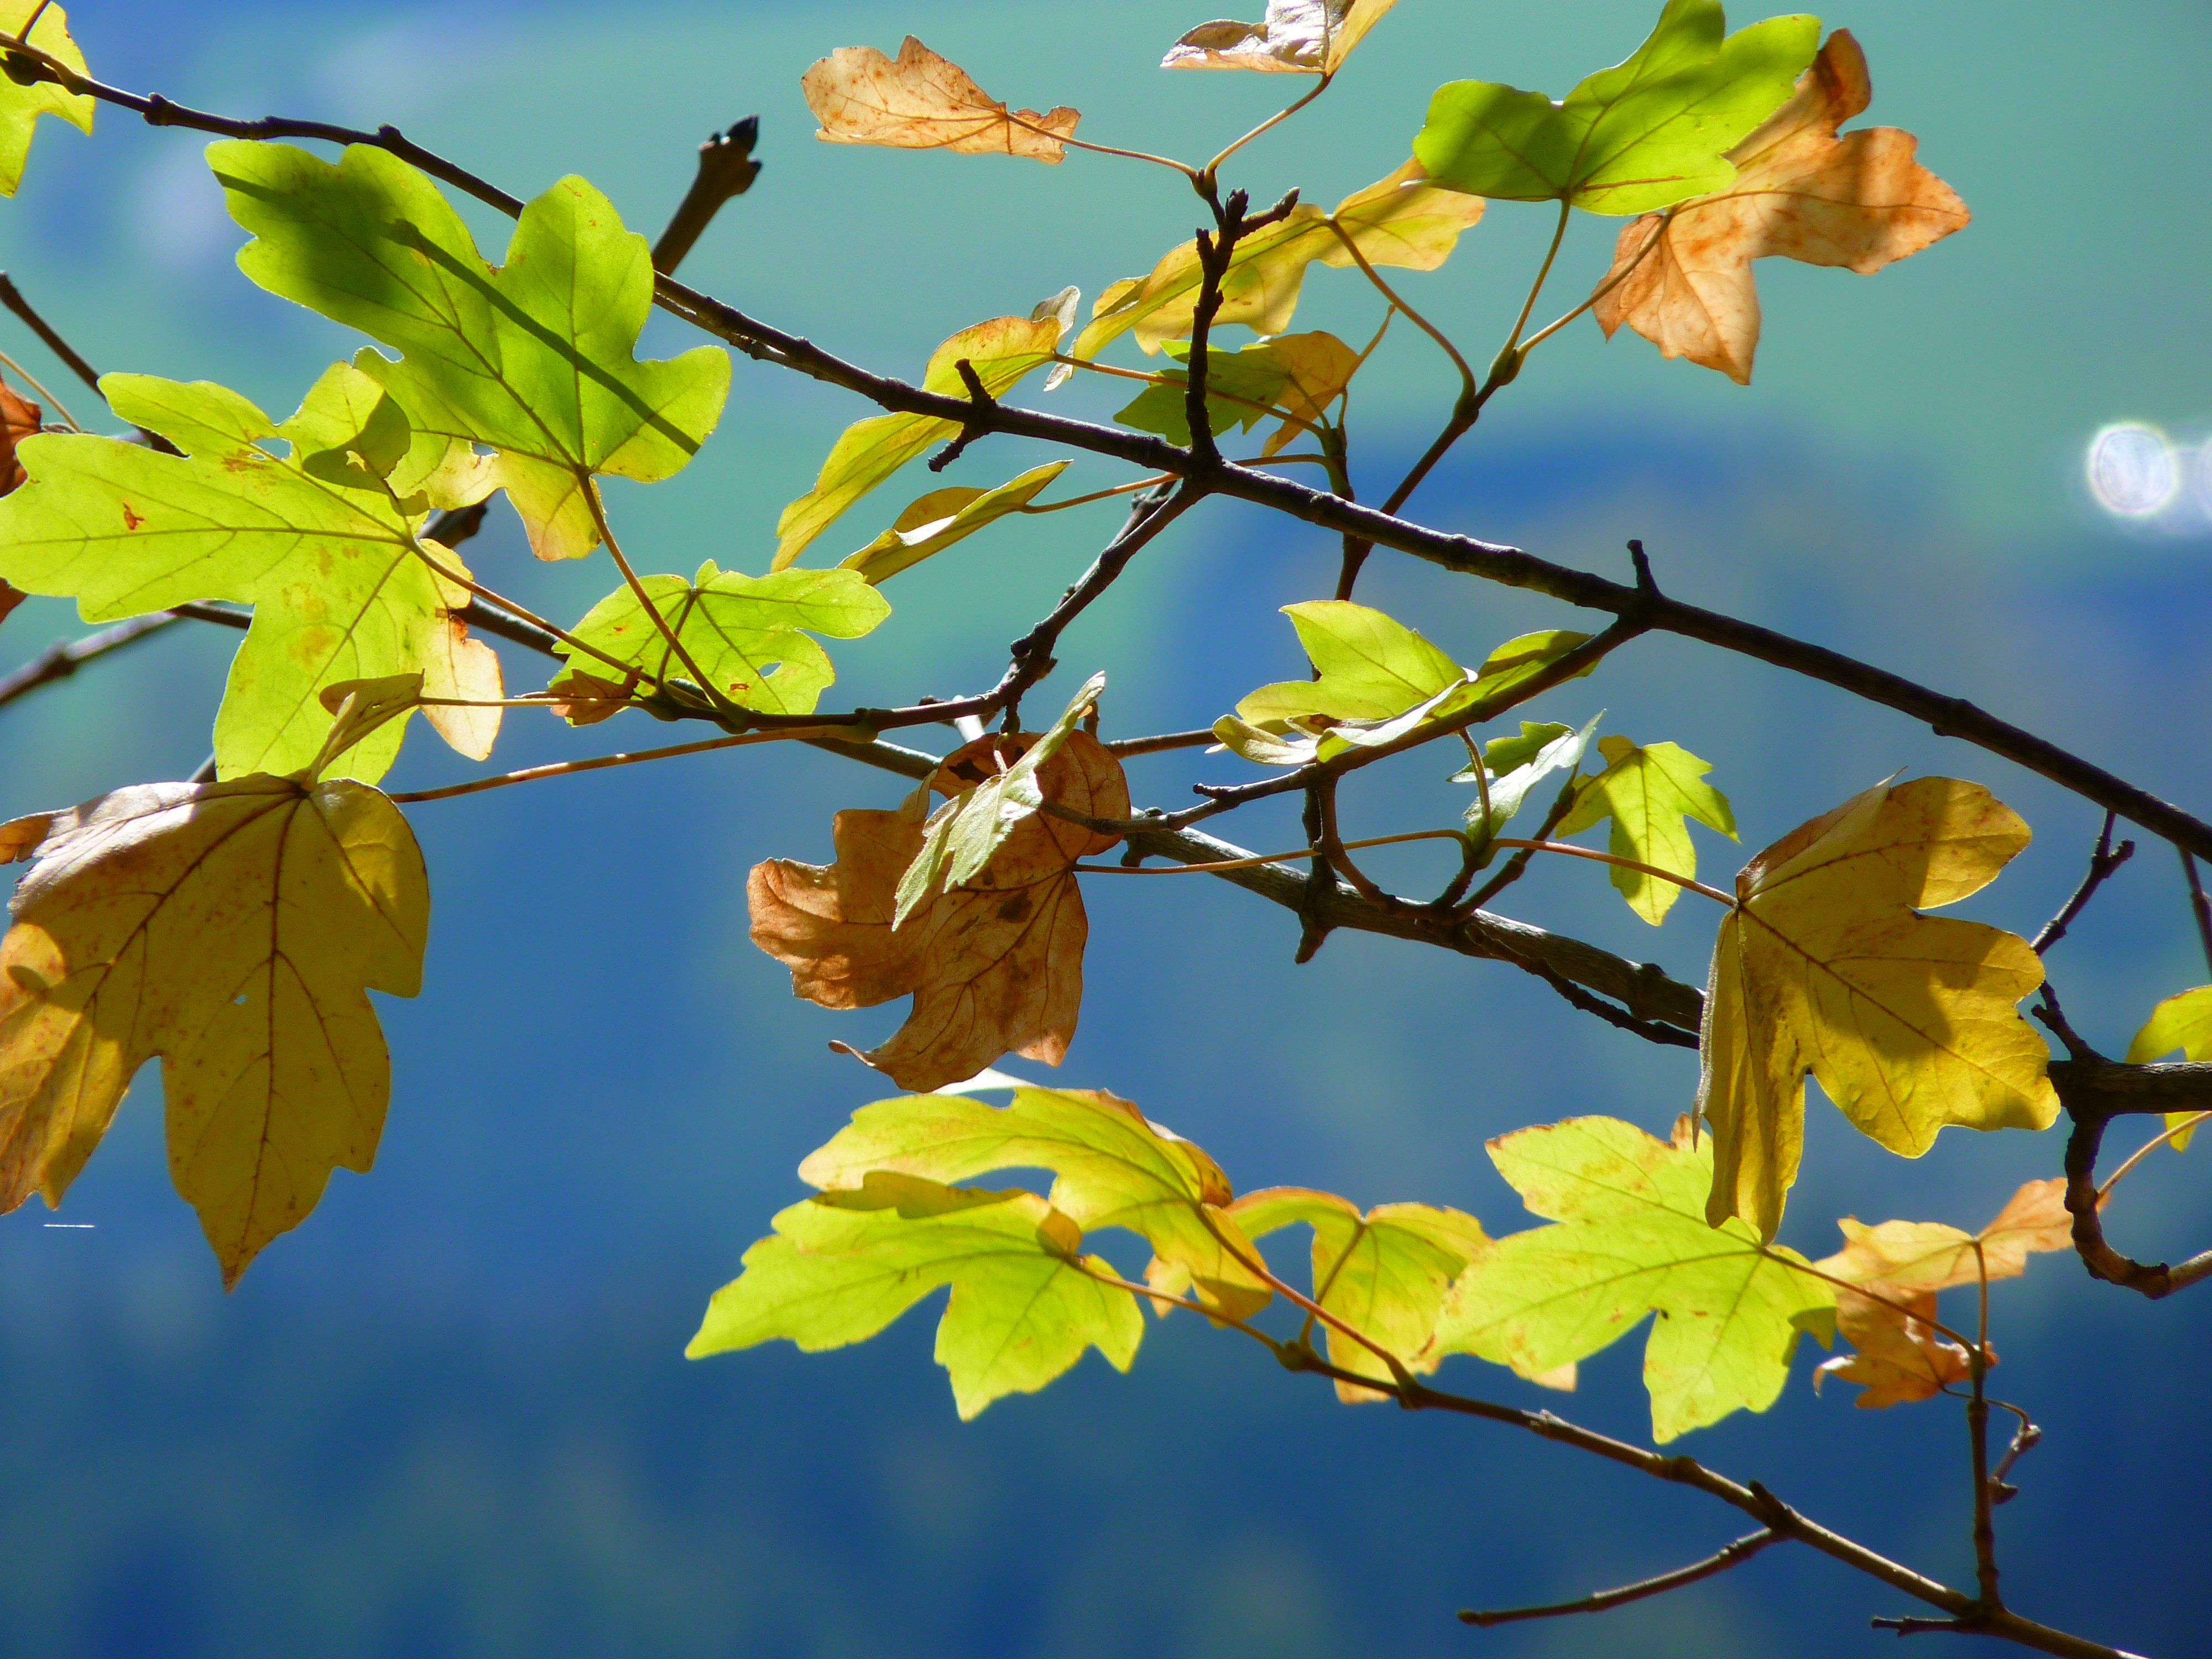
tree, nature, branch, plant, sky, sunlight, leaf, flower, color, autumn, botany, colorful, yellow, flora, season, maple, maple tree, maple leaf, leaves, deciduous, flowering plant, maidenhair tree, plant stem, woody plant, land plant